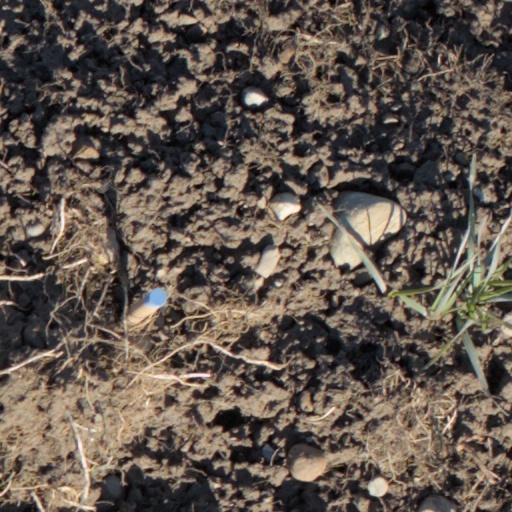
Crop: wheat